John Paul Jr. (judge)

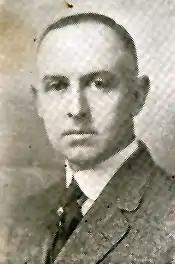
John Paul Jr.

President Herbert Hoover on December 15, 1931 nominated Paul to a seat on the United States District Court for the Western District of Virginia vacated by Judge Henry C. McDowell Jr. The United States Senate confirmed the appointment on January 11, 1932, and Judge Paul received his commission on January 14, 1932. He served as Chief Judge from 1948 to 1958. He assumed senior status on August 1, 1958, which permitted President Eisenhower to appoint (and the Senate to confirm) another judge to the seat, while Sr. Judge Paul continued with a reduced caseload. His successor, Ted Dalton, had been known as Virginia's "Mr. Republican" but in 1957 Virginia voters had overwhelmingly elected Democrat Lindsay Almond, whom the Byrd Organization supported, over Dalton. In 1960 Dalton became the Western District's Chief Judge when Roby C. Thompson, who had been nominated for another vacant seat in 1957, died in Abingdon.